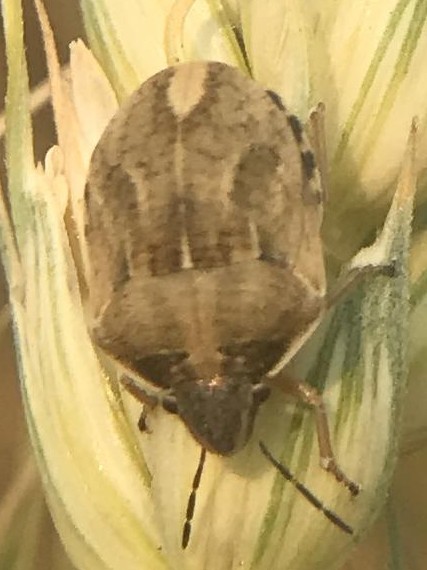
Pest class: occasional_pest